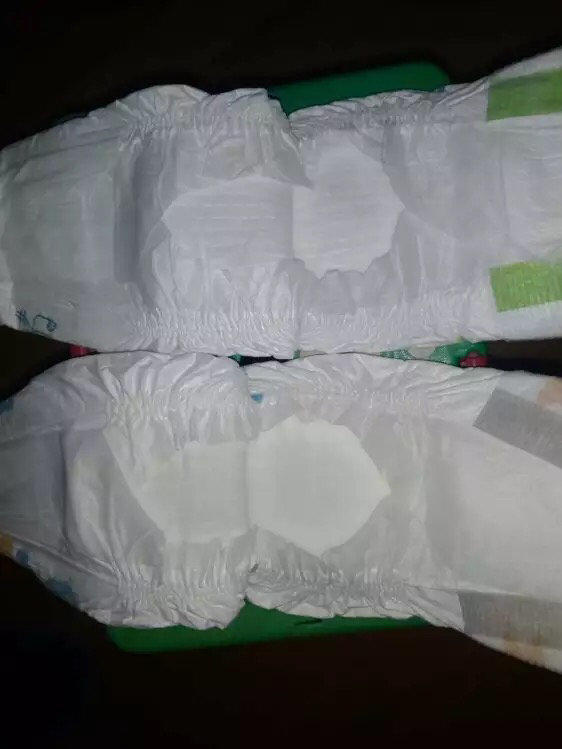
Label: trash